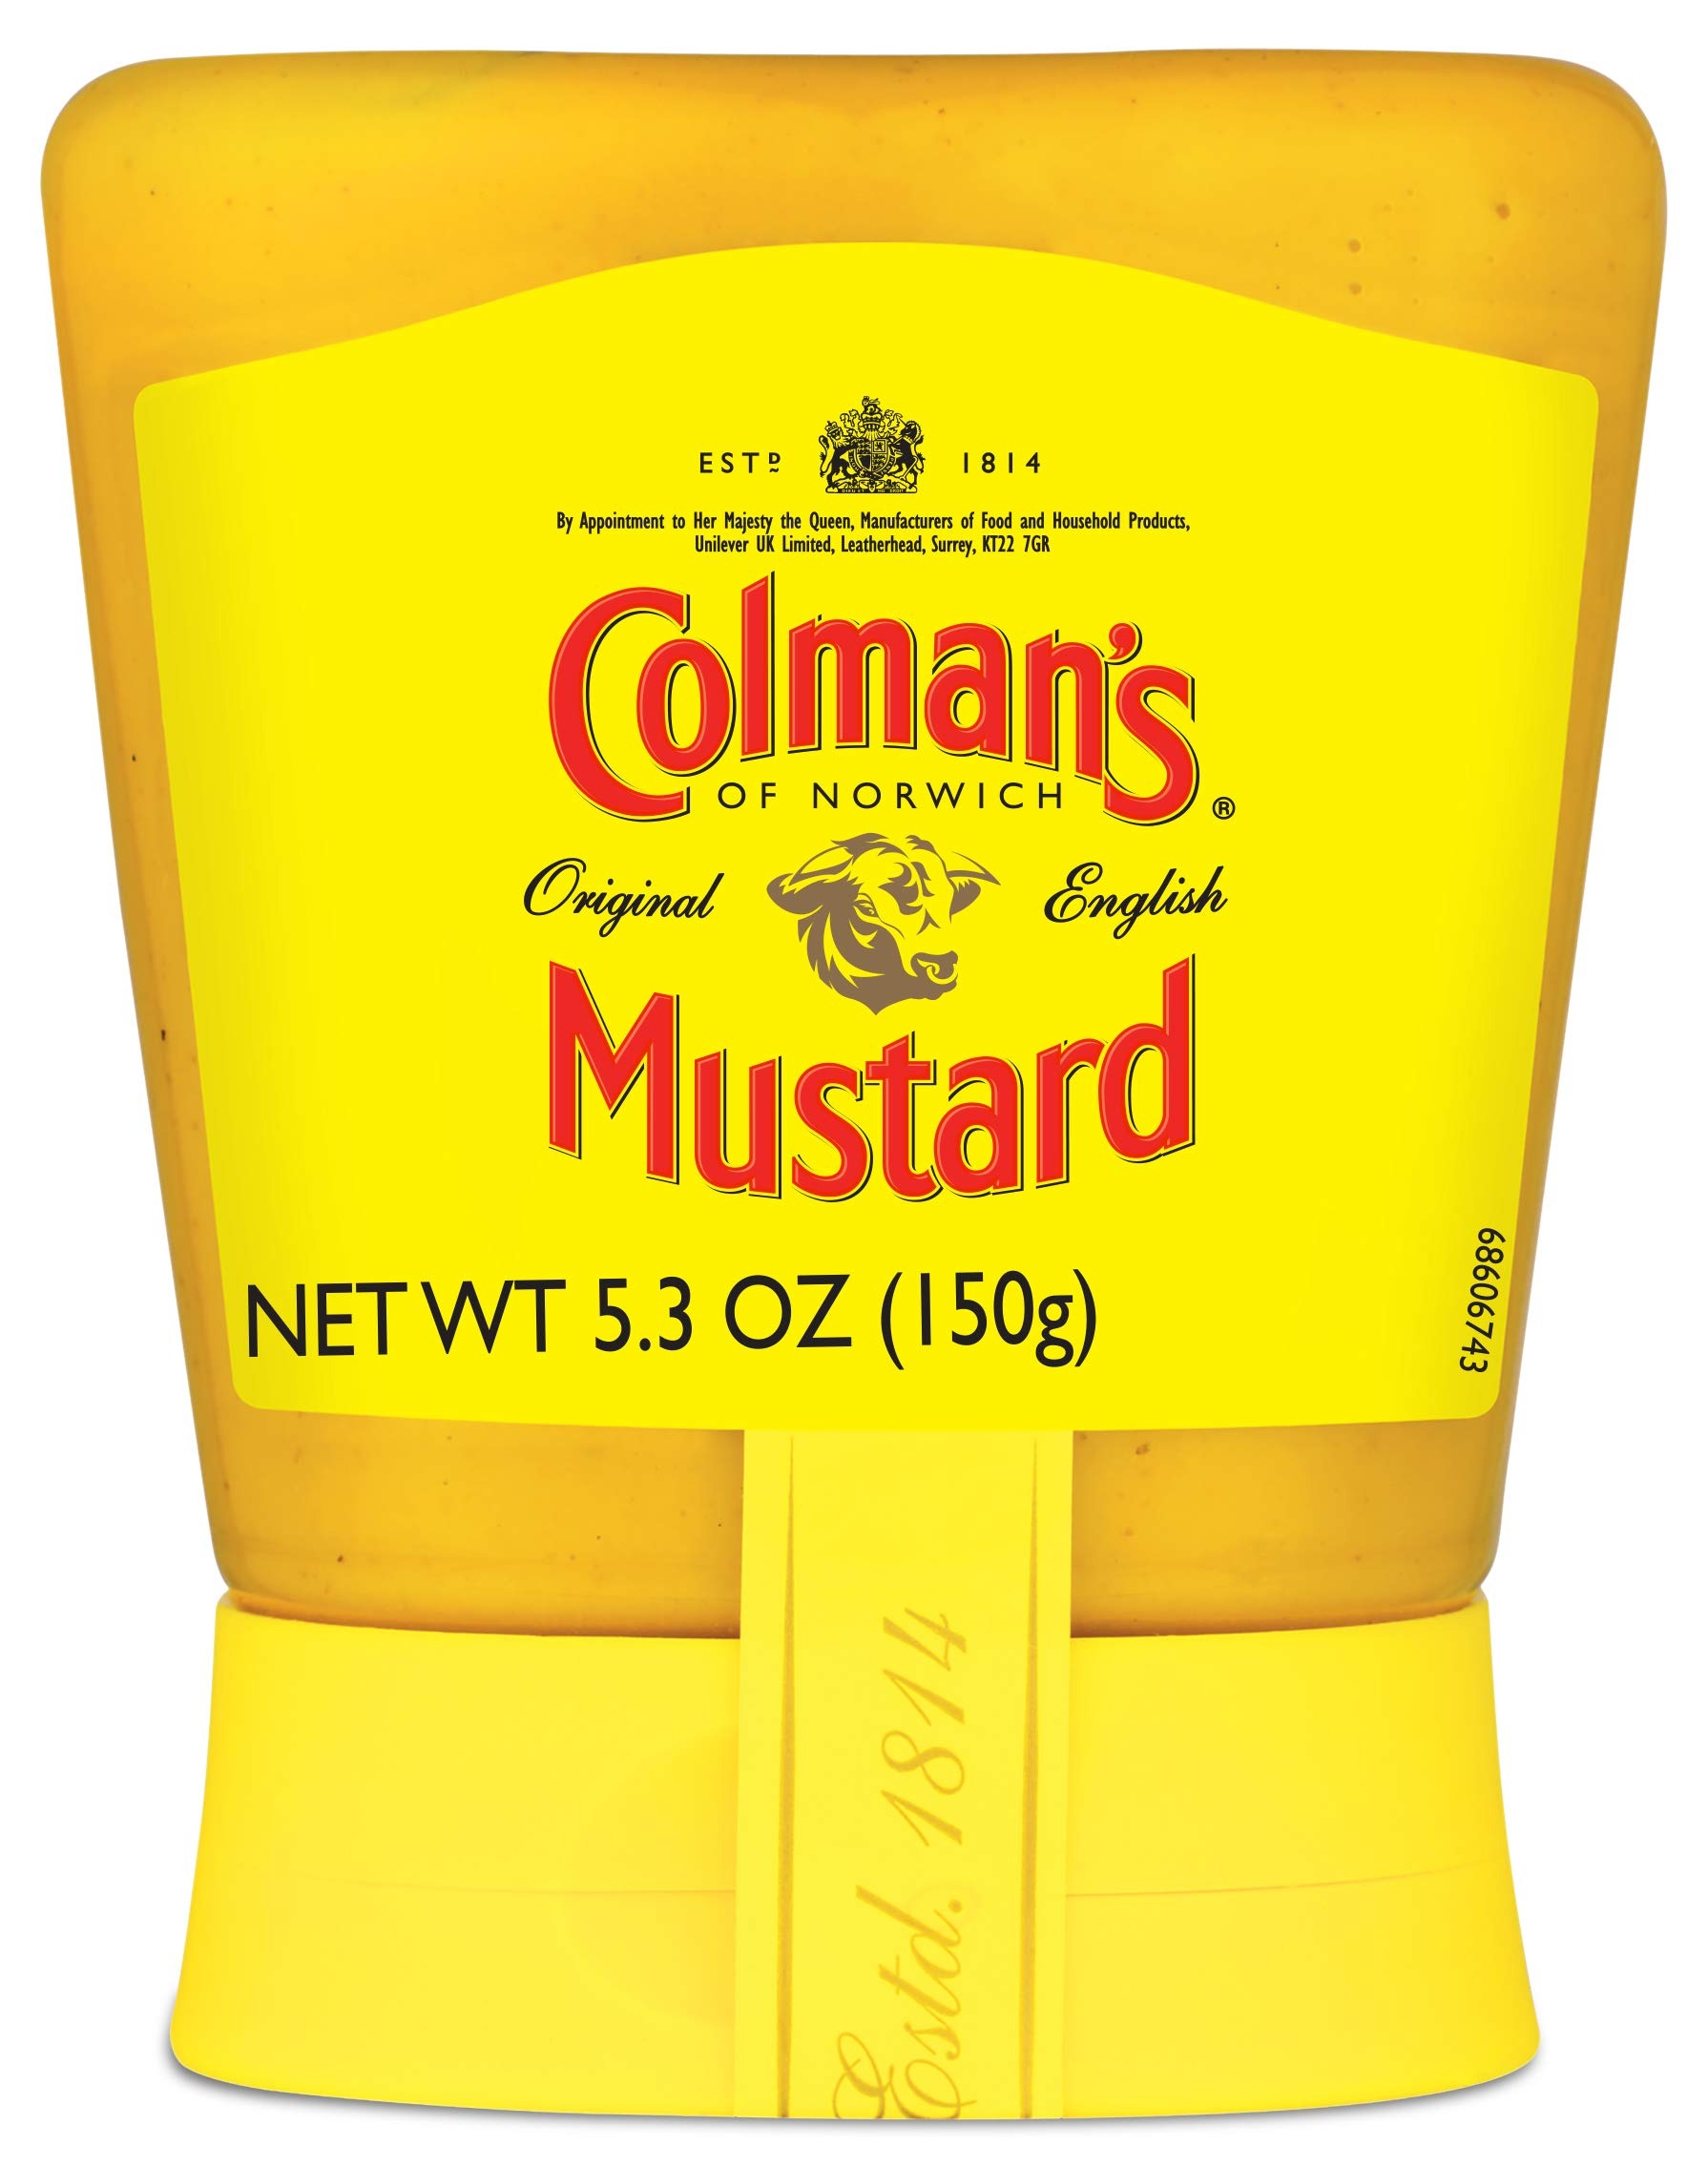
Item Name: Colman's Squeezy Mustard, 5.3-Oz
Bullet Point 1: Easy-to-use, convenient squeeze bottle
Bullet Point 2: Gives a proper zing to sandwiches, dressings, marinades and dips
Bullet Point 3: Less than 10 calories per serving
Bullet Point 4: Certified Kosher
Bullet Point 5: Product of the United Kingdom
Value: 5.3
Unit: ounce

Price: 8.43